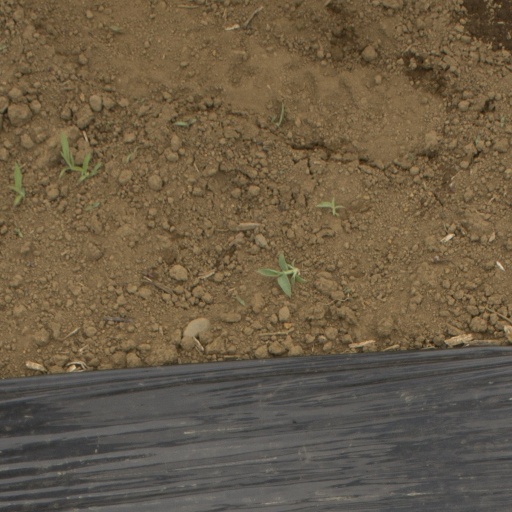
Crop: Jerusalem artichoke